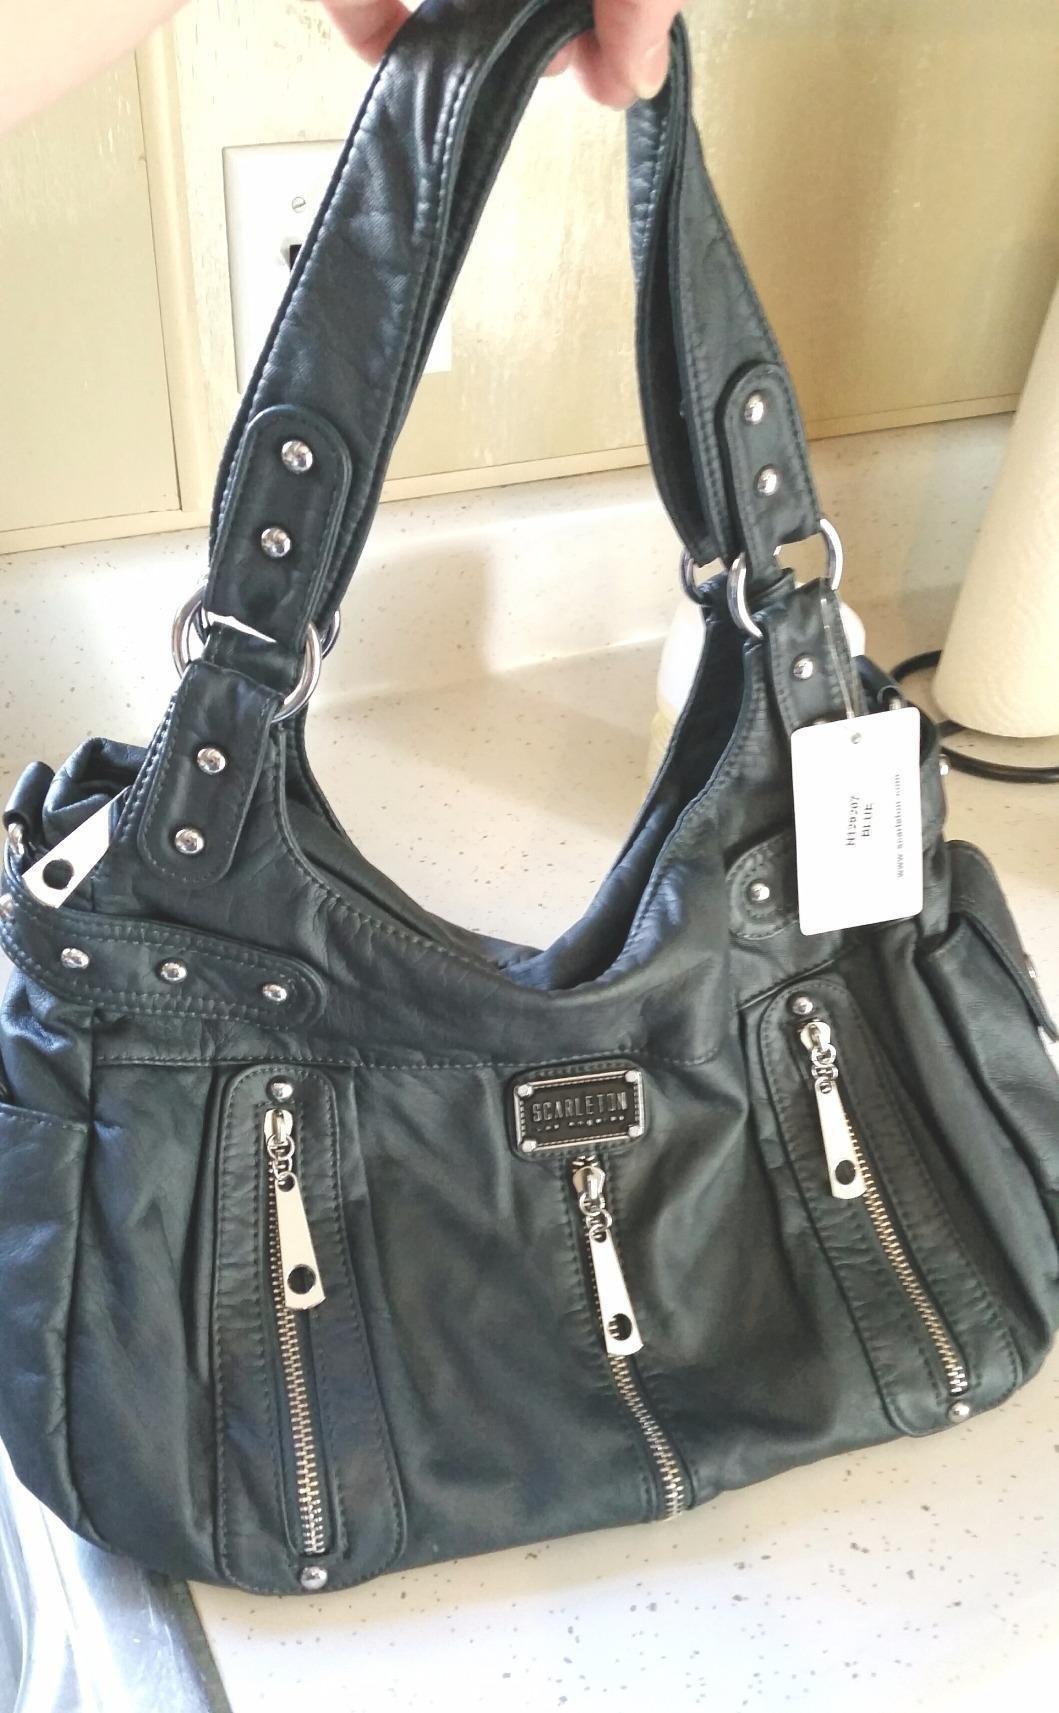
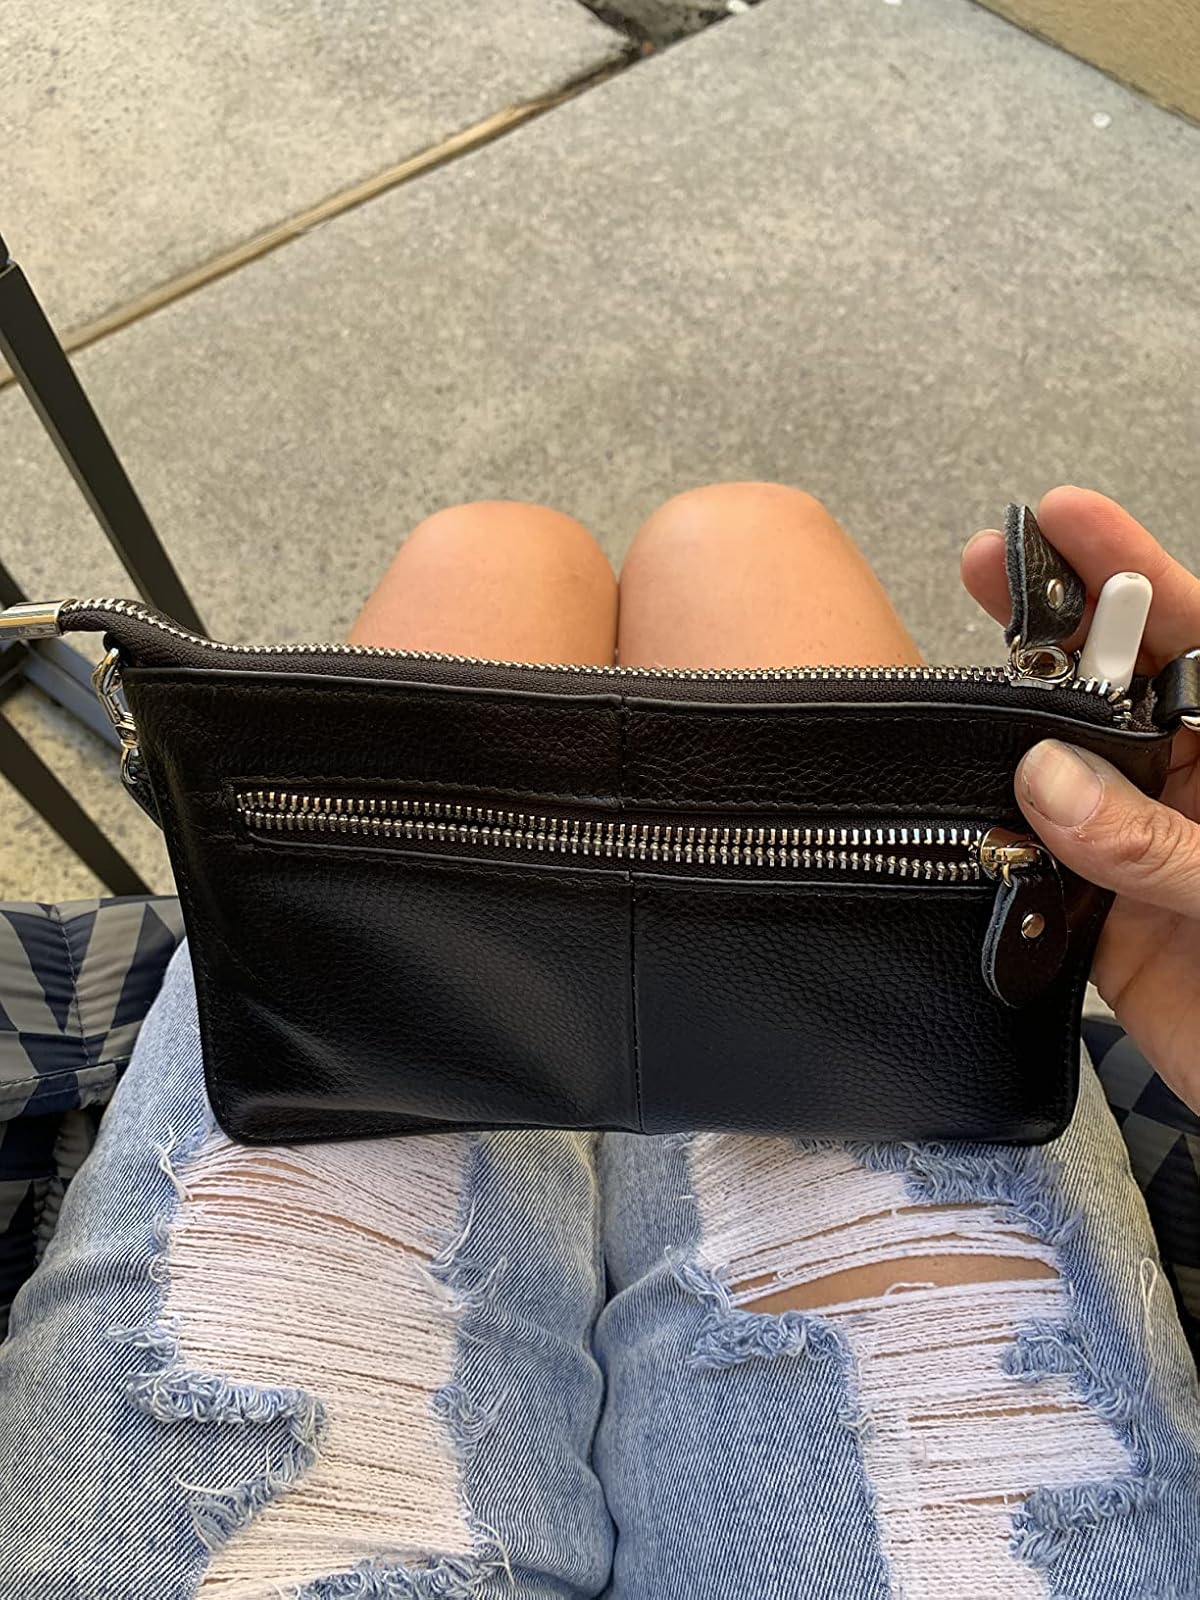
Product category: accessories_handbag
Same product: no